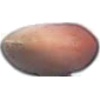
Label: hazelnut